Answer in natural language. Considering the relative positions, where is glass metal tv stand with respect to twotiered metal cart? Choose between the following options: right or left
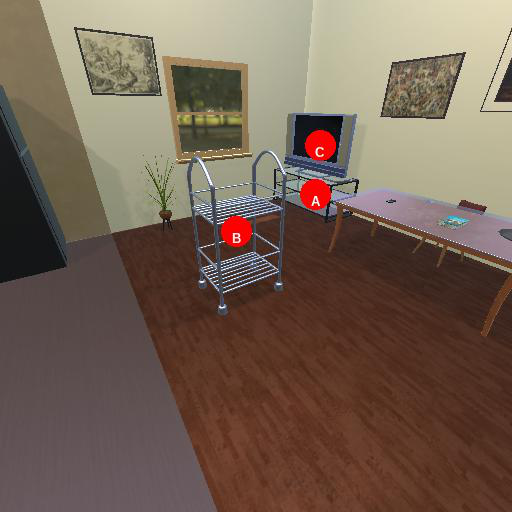
<answer>right</answer>